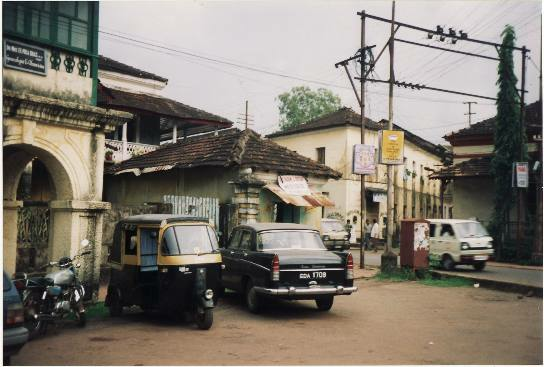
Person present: No